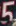
Number: 5